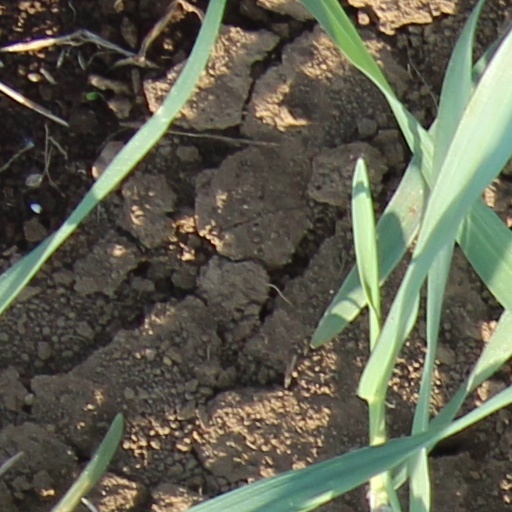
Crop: wheat